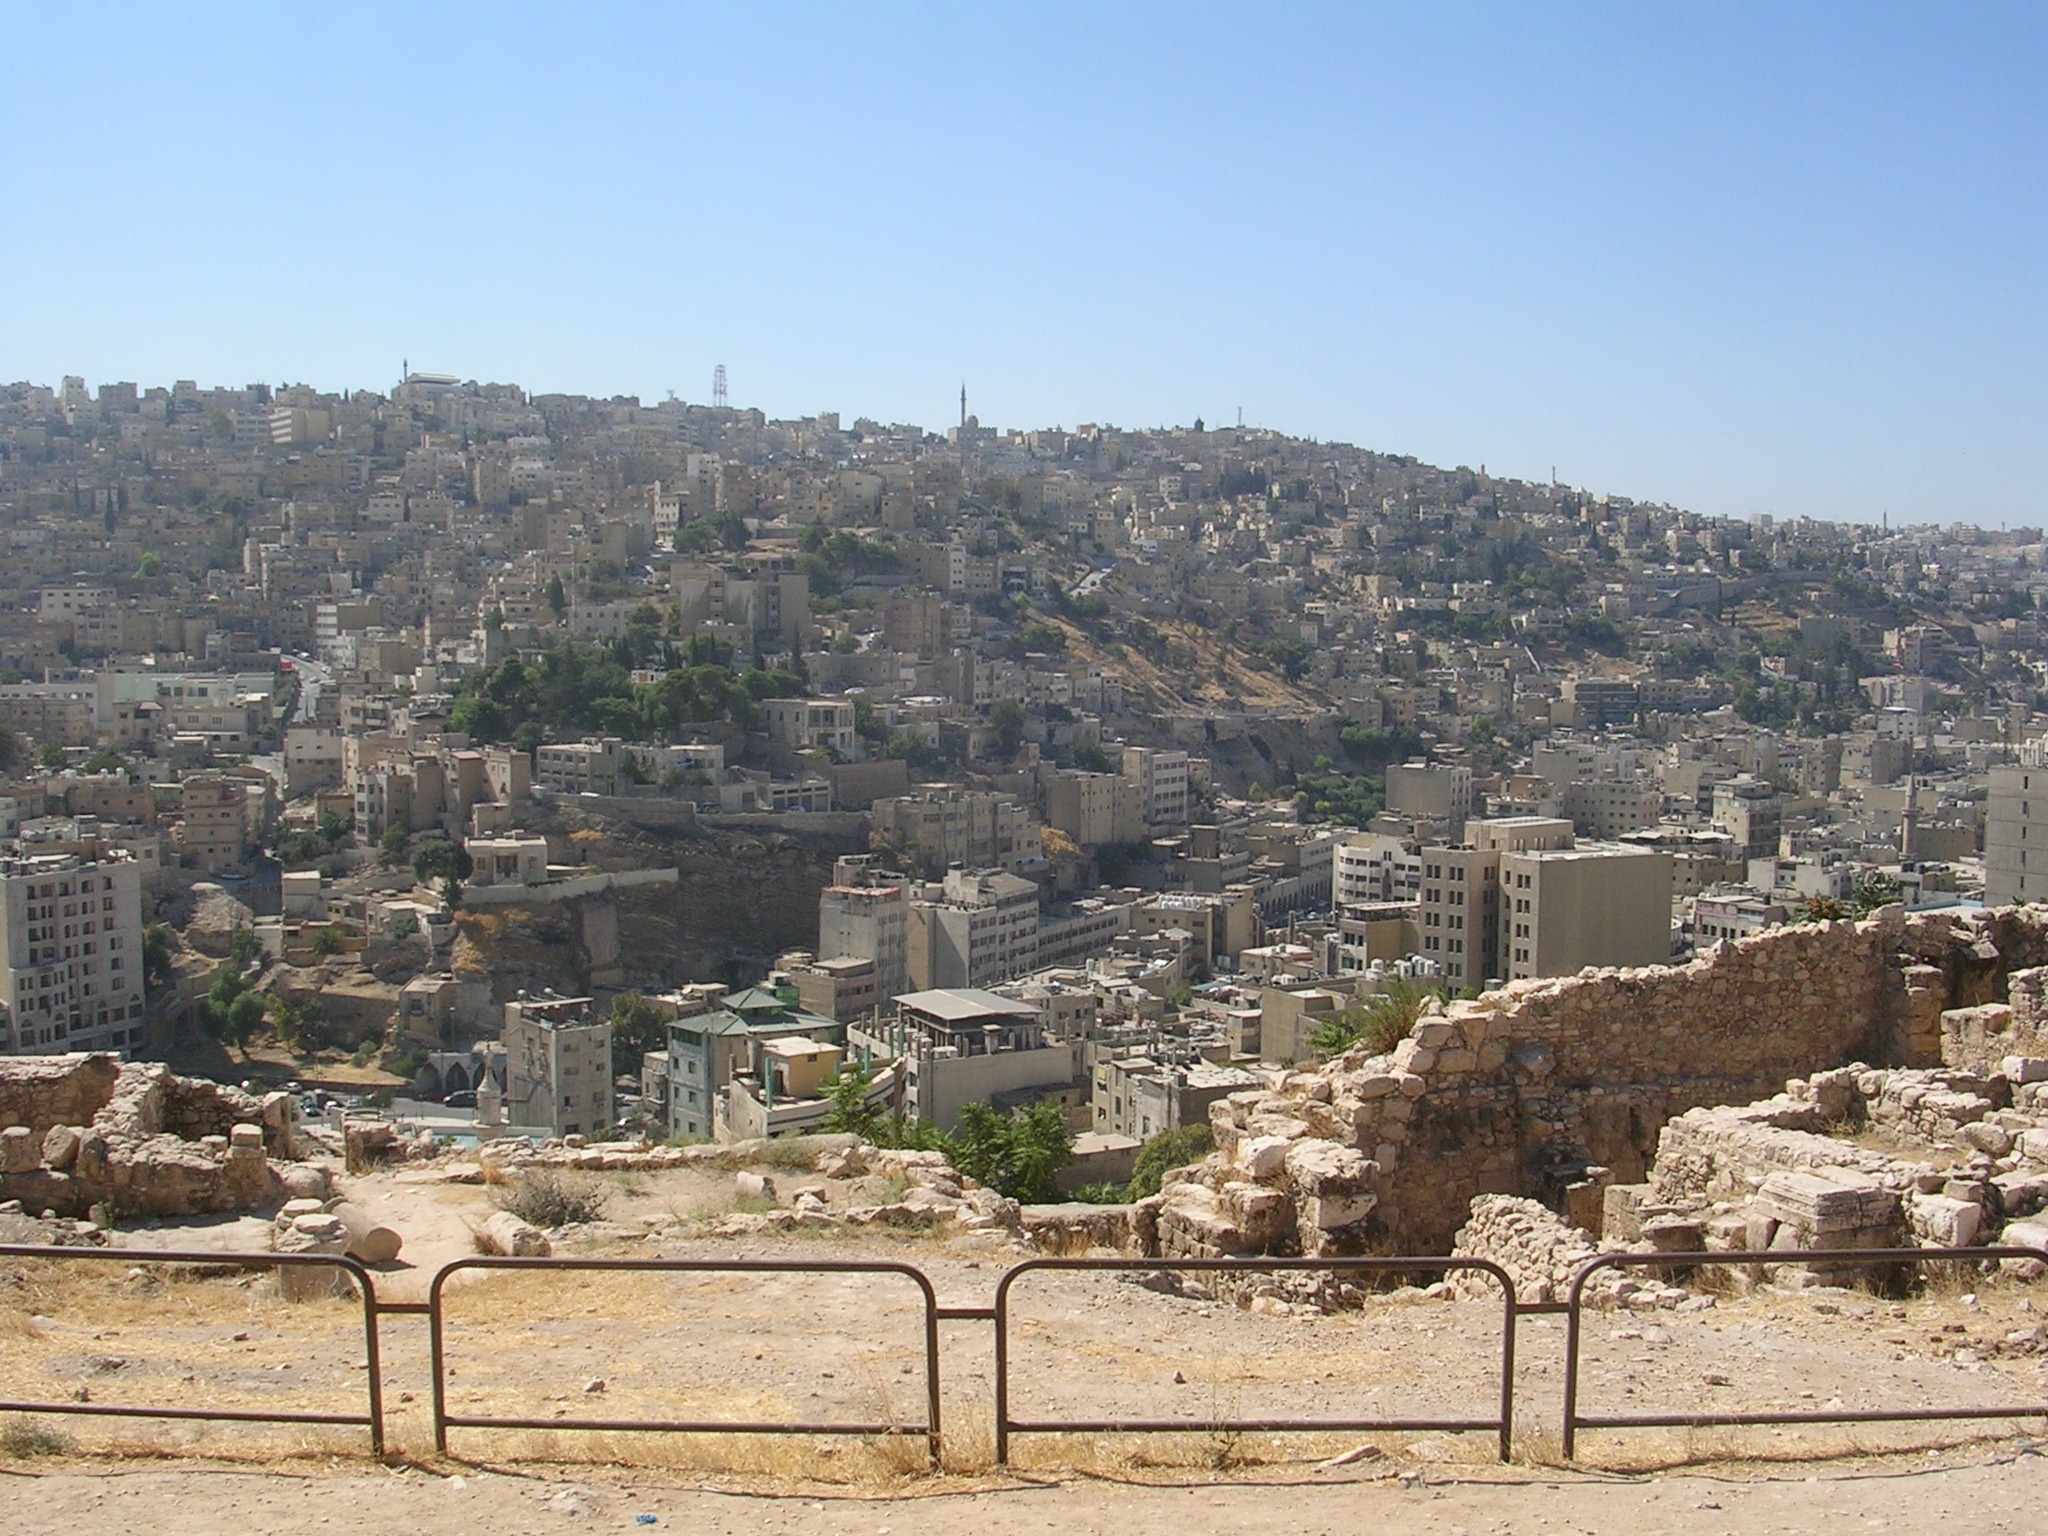
landscape, town, stone, panorama, travel, village, holiday, fortification, ruin, jordan, ruins, islam, wadi, orient, middle east, amman, ancient history, citadel hill, human settlement